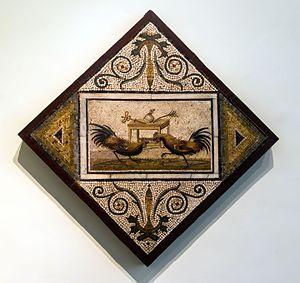
Combat de coqs, mosaïque romaine. Sur la table, les prix du vainqueur: un caducée, une bourse de monnaie, la palme de la victoire. Italiano: Combattimenti di galli, mosaico romano. Due galli si affrontano in combattimento